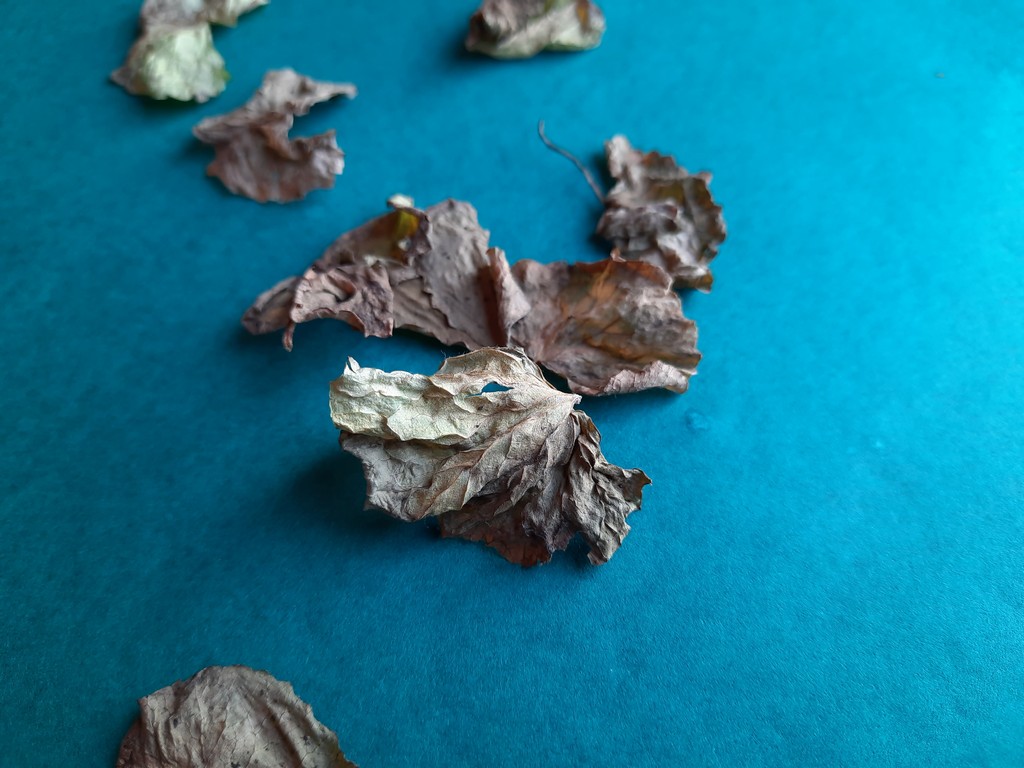
Label: Dried